The Blazing World (film)

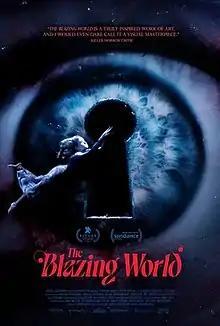
Theatrical release poster

The Blazing World is a 2021 American fantasy horror-thriller film written and directed by Carlson Young (in her feature film directorial debut) and co-written by Pierce Brown. The film stars Udo Kier, Dermot Mulroney, Vinessa Shaw, Soko, John Karna, Young and Edith González in her final film role before her death in 2019. The film is loosely inspired by Margaret Cavendish's 1666 work of the same name. In 2018, Young wrote, directed and starred in the short film of the same name, prior to expanding the basis and ideas for the full-length film. It is the first in a planned trilogy of films entitled "Saturn Returns".